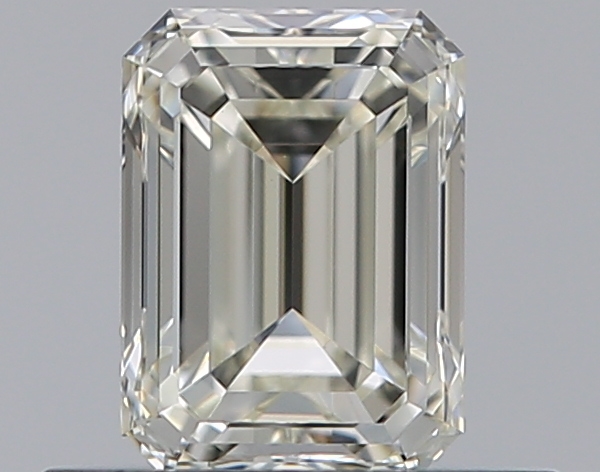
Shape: emerald
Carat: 0.51
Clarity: VVS2
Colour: K
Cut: EX
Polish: EX
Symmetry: EX
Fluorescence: N
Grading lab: GIA
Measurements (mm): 5.32 x 3.87 x 2.55